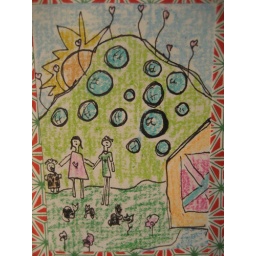
house in the hill